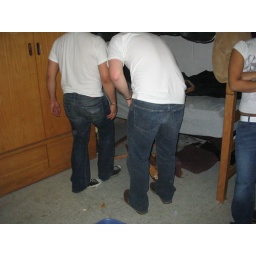
the boys pushing the chair under the bed